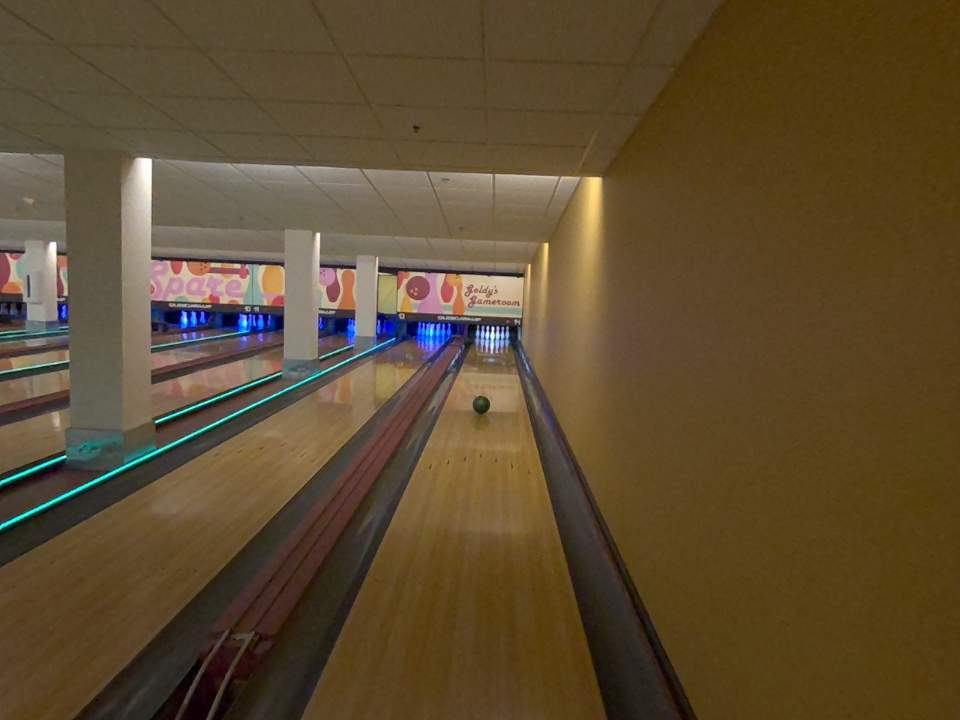
Object: bowling_ball